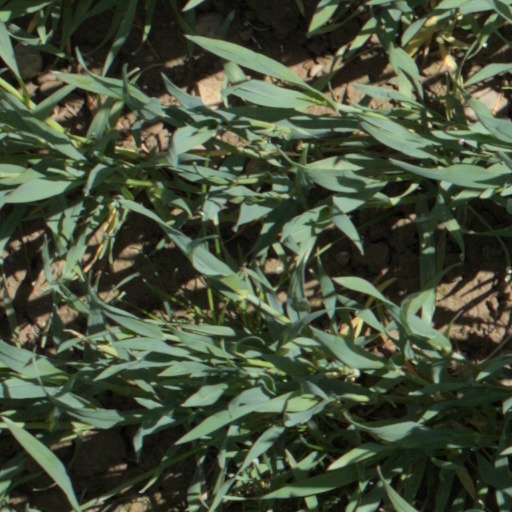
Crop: wheat